Infratemporal fossa

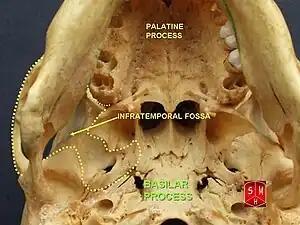
Infratemporal fossa

The infratemporal fossa contains the maxillary artery (originating from the external carotid artery). It also contains some of its branches, including the: